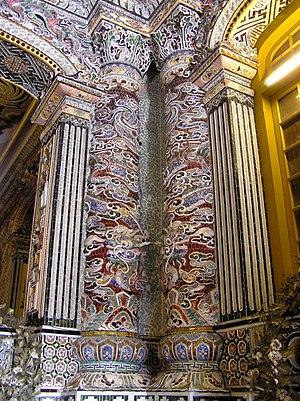
Tombeau de l'empereur Khải Định - Décor de porcelaine - Hué - Vietnam